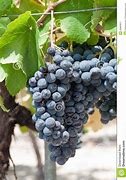
Label: grape